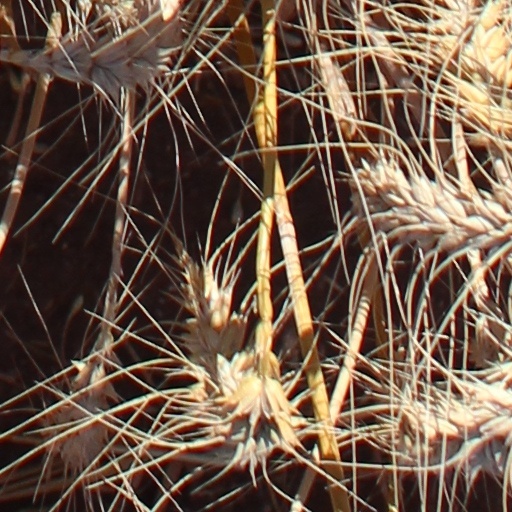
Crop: wheat